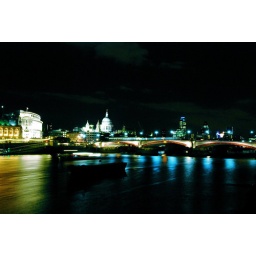
A boat powers up the river Thames in London, bathed in the otherworldy colours of the reflected city lights